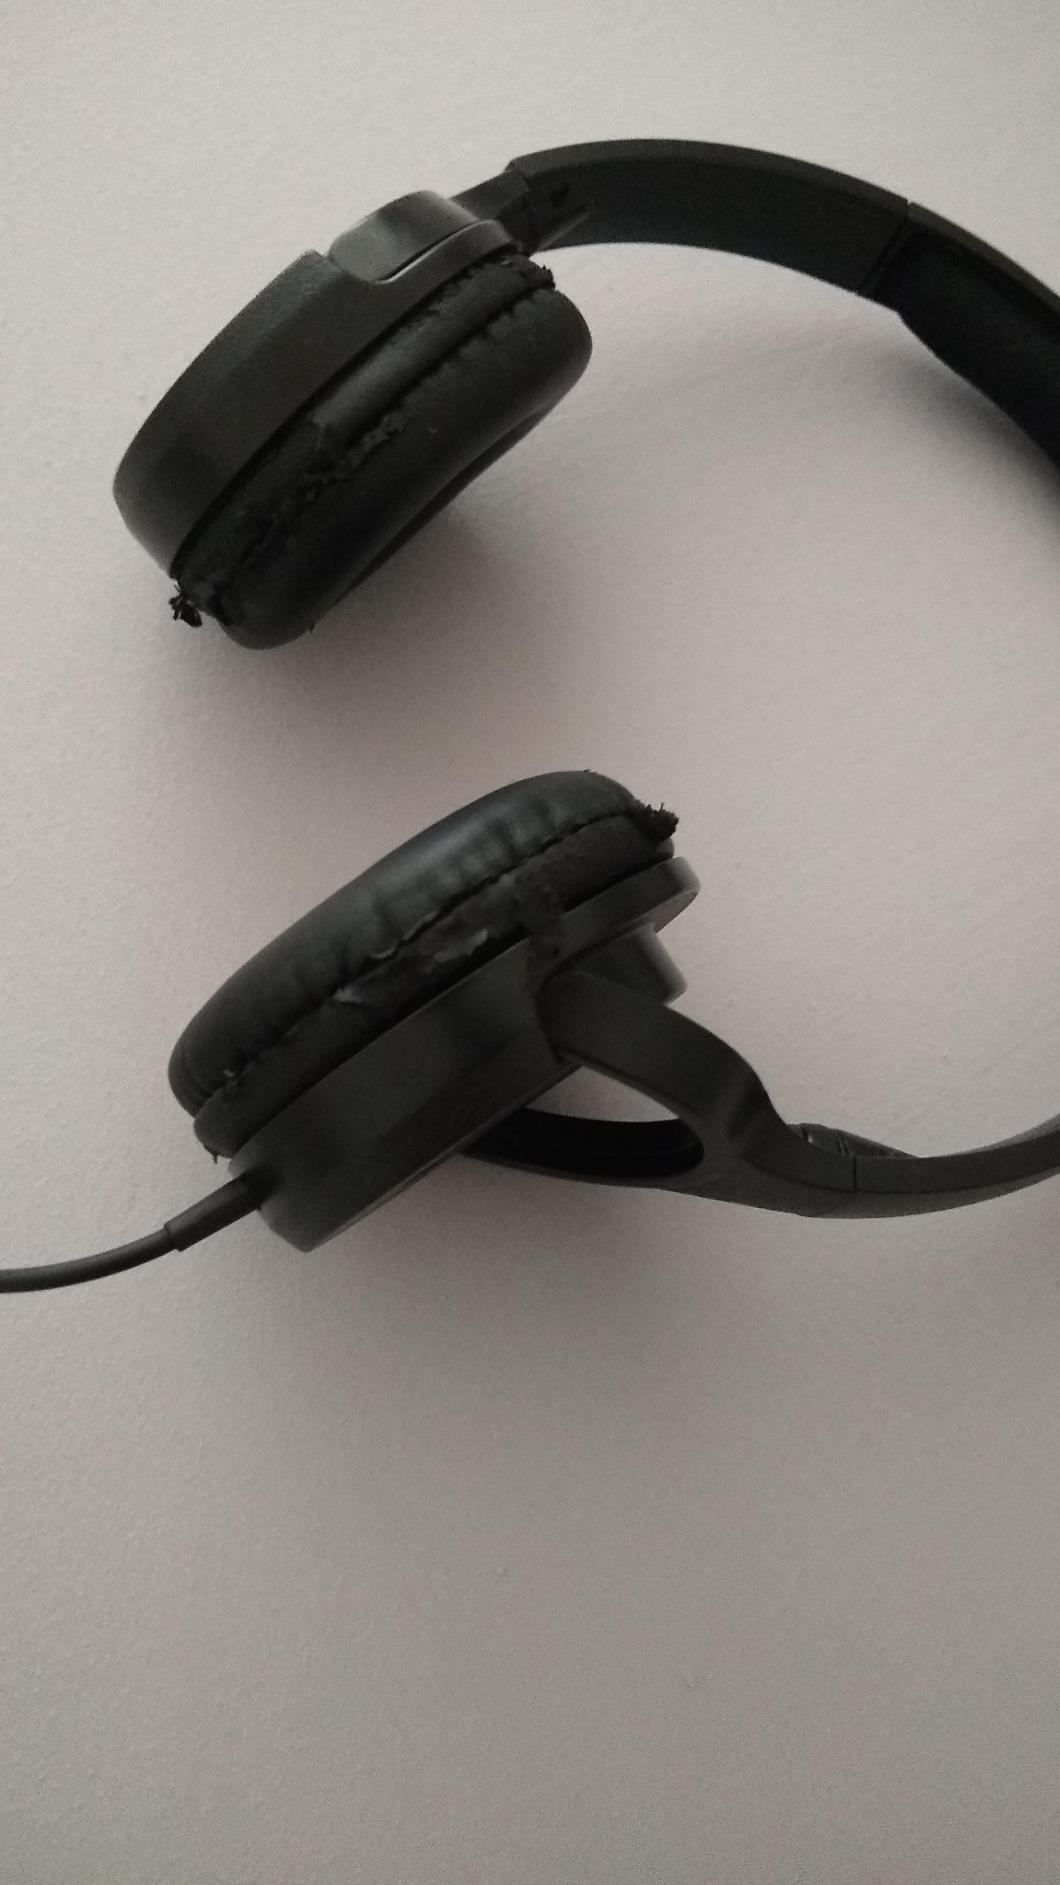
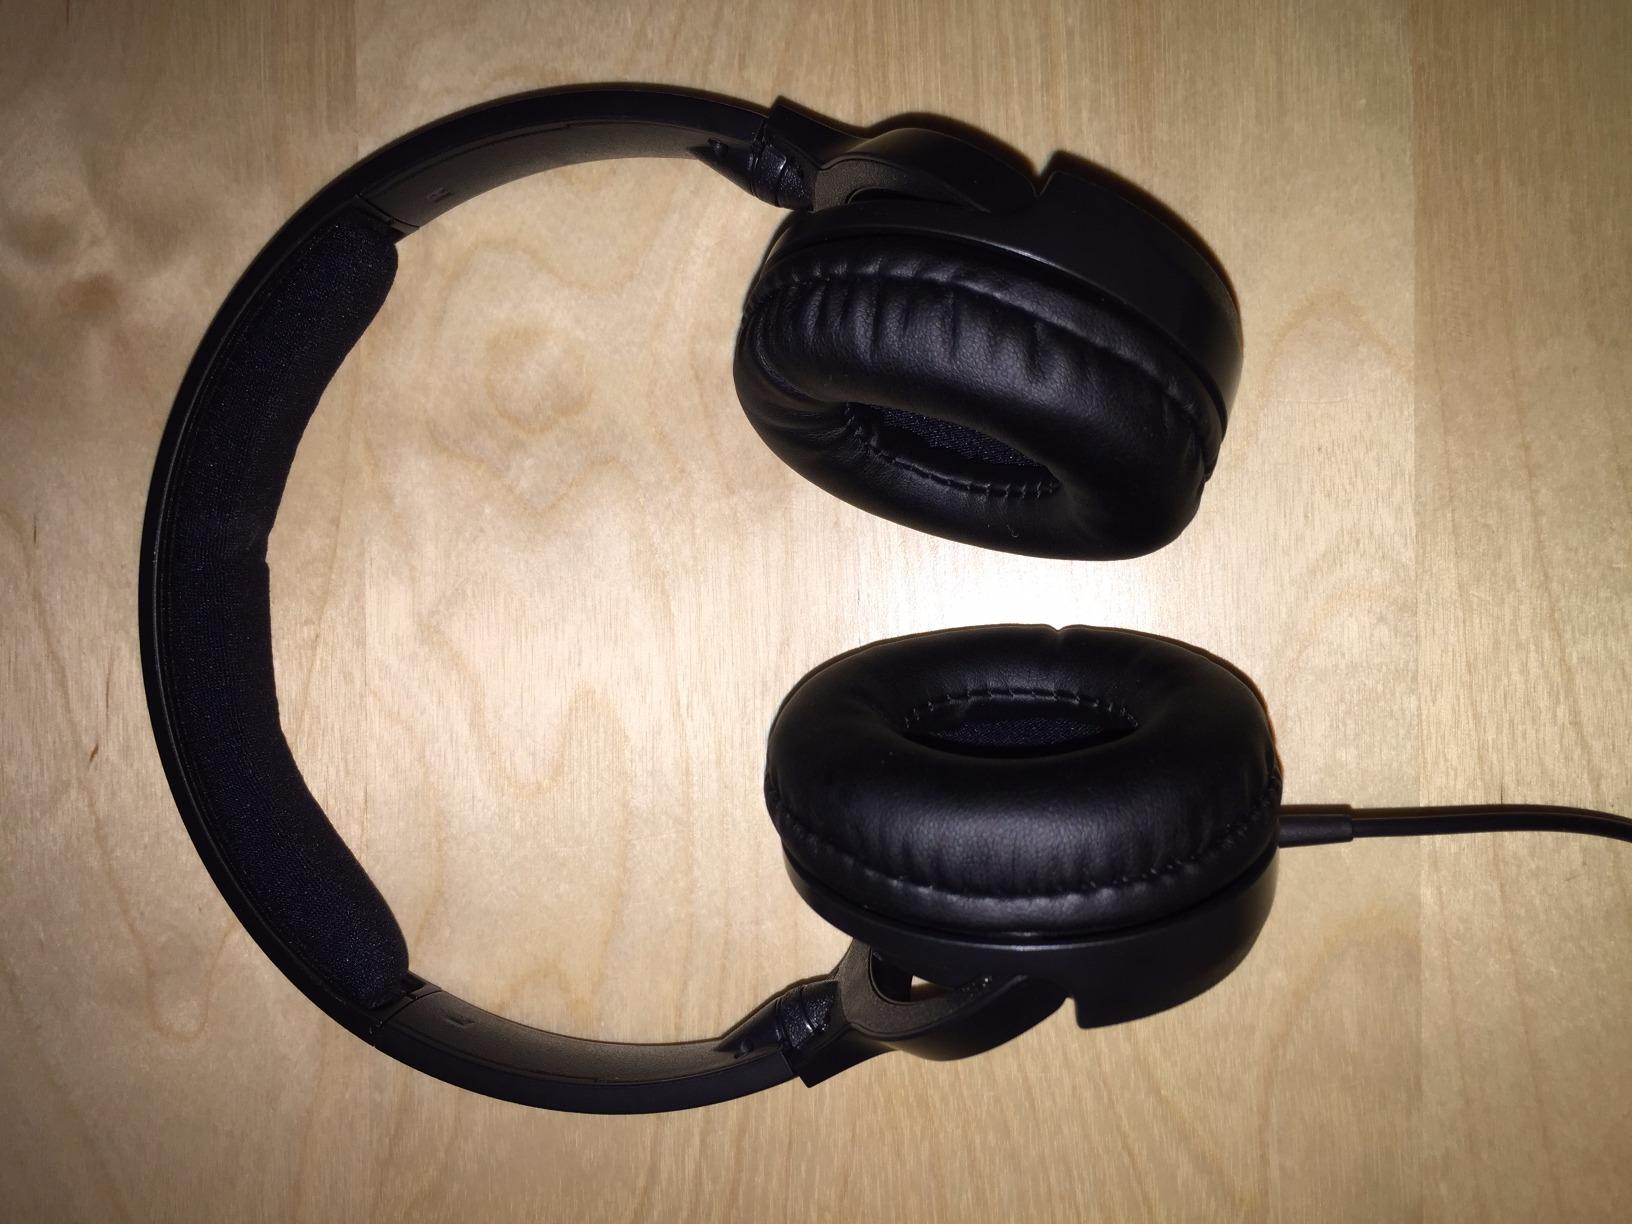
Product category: headphones
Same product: yes